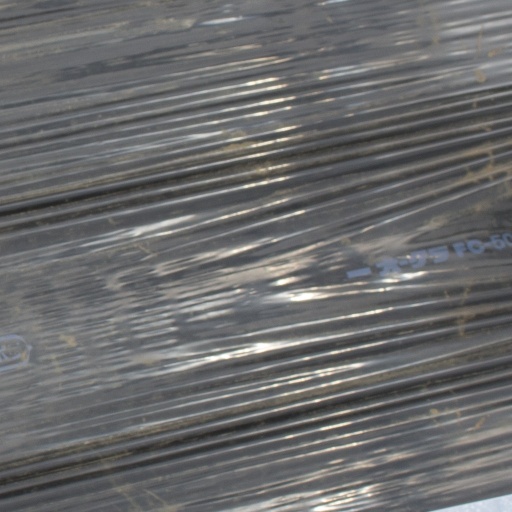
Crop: Jerusalem artichoke